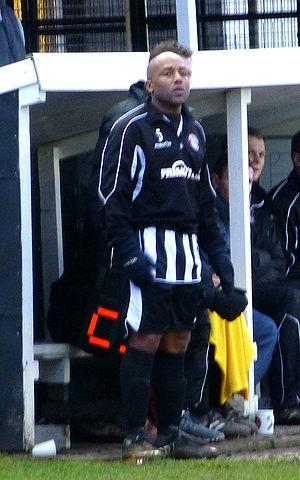
Julian Kevin Joachim couramment appelé Julian Joachim, est un footballeur anglais, né le 20 septembre 1974 à Peterborough, Angleterre. Évoluant au poste d'avant-centre, il est principalement connu pour ses saisons à Leicester City, Aston Villa, Coventry City, Leeds United, Darlington et Boston United ainsi que pour avoir été sélectionné en équipe d'Angleterre espoirs.